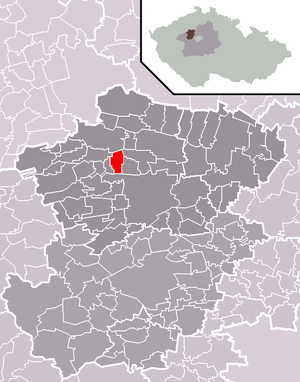
Neprobylice est une commune du district de Kladno, dans la région de Bohême-Centrale, en Tchéquie. Sa population s'élevait à 161 habitants en 2020.